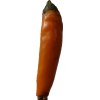
Label: pepper